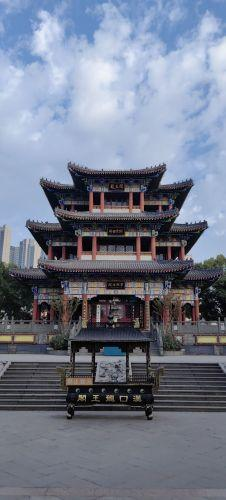
地标名称：龙王庙
所在城市：武汉市·江汉区